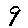
Label: 9